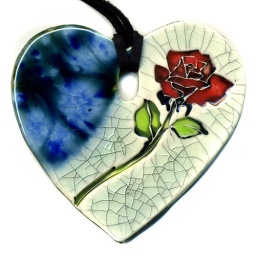
rose in crackle and blue